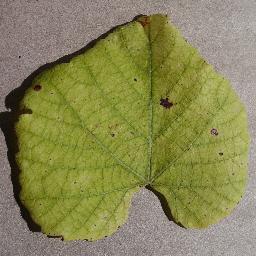
Label: Grape___Leaf_blight_(Isariopsis_Leaf_Spot)